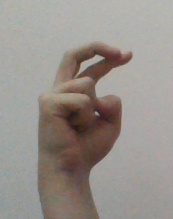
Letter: zay